Brazil–Turkey relations

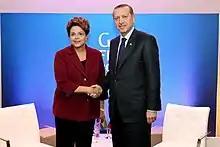
Brazilian President Dilma Rousseff and Recep Tayyip Erdoğan, 4 November 2011

In 2003 then Turkey Defense minister Vecdi Gönül paid an official visit to Brazil and met Brazilian Defense Minister José Viegas Filho. The sides signed an agreement on cooperation on defense related matters on August 14, 2003. But the agreement came into the force only in 2007.